Delaware Bay

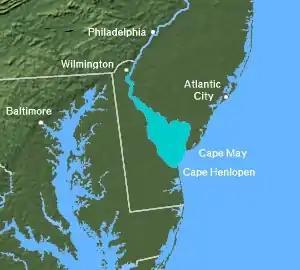
Map of Delaware Bay

Delaware Bay is the estuary outlet of the Delaware River on the northeast seaboard of the United States, lying between the states of Delaware and New Jersey. It is approximately in area, the bay's freshwater mixes for many miles with the saltwater of the Atlantic Ocean.